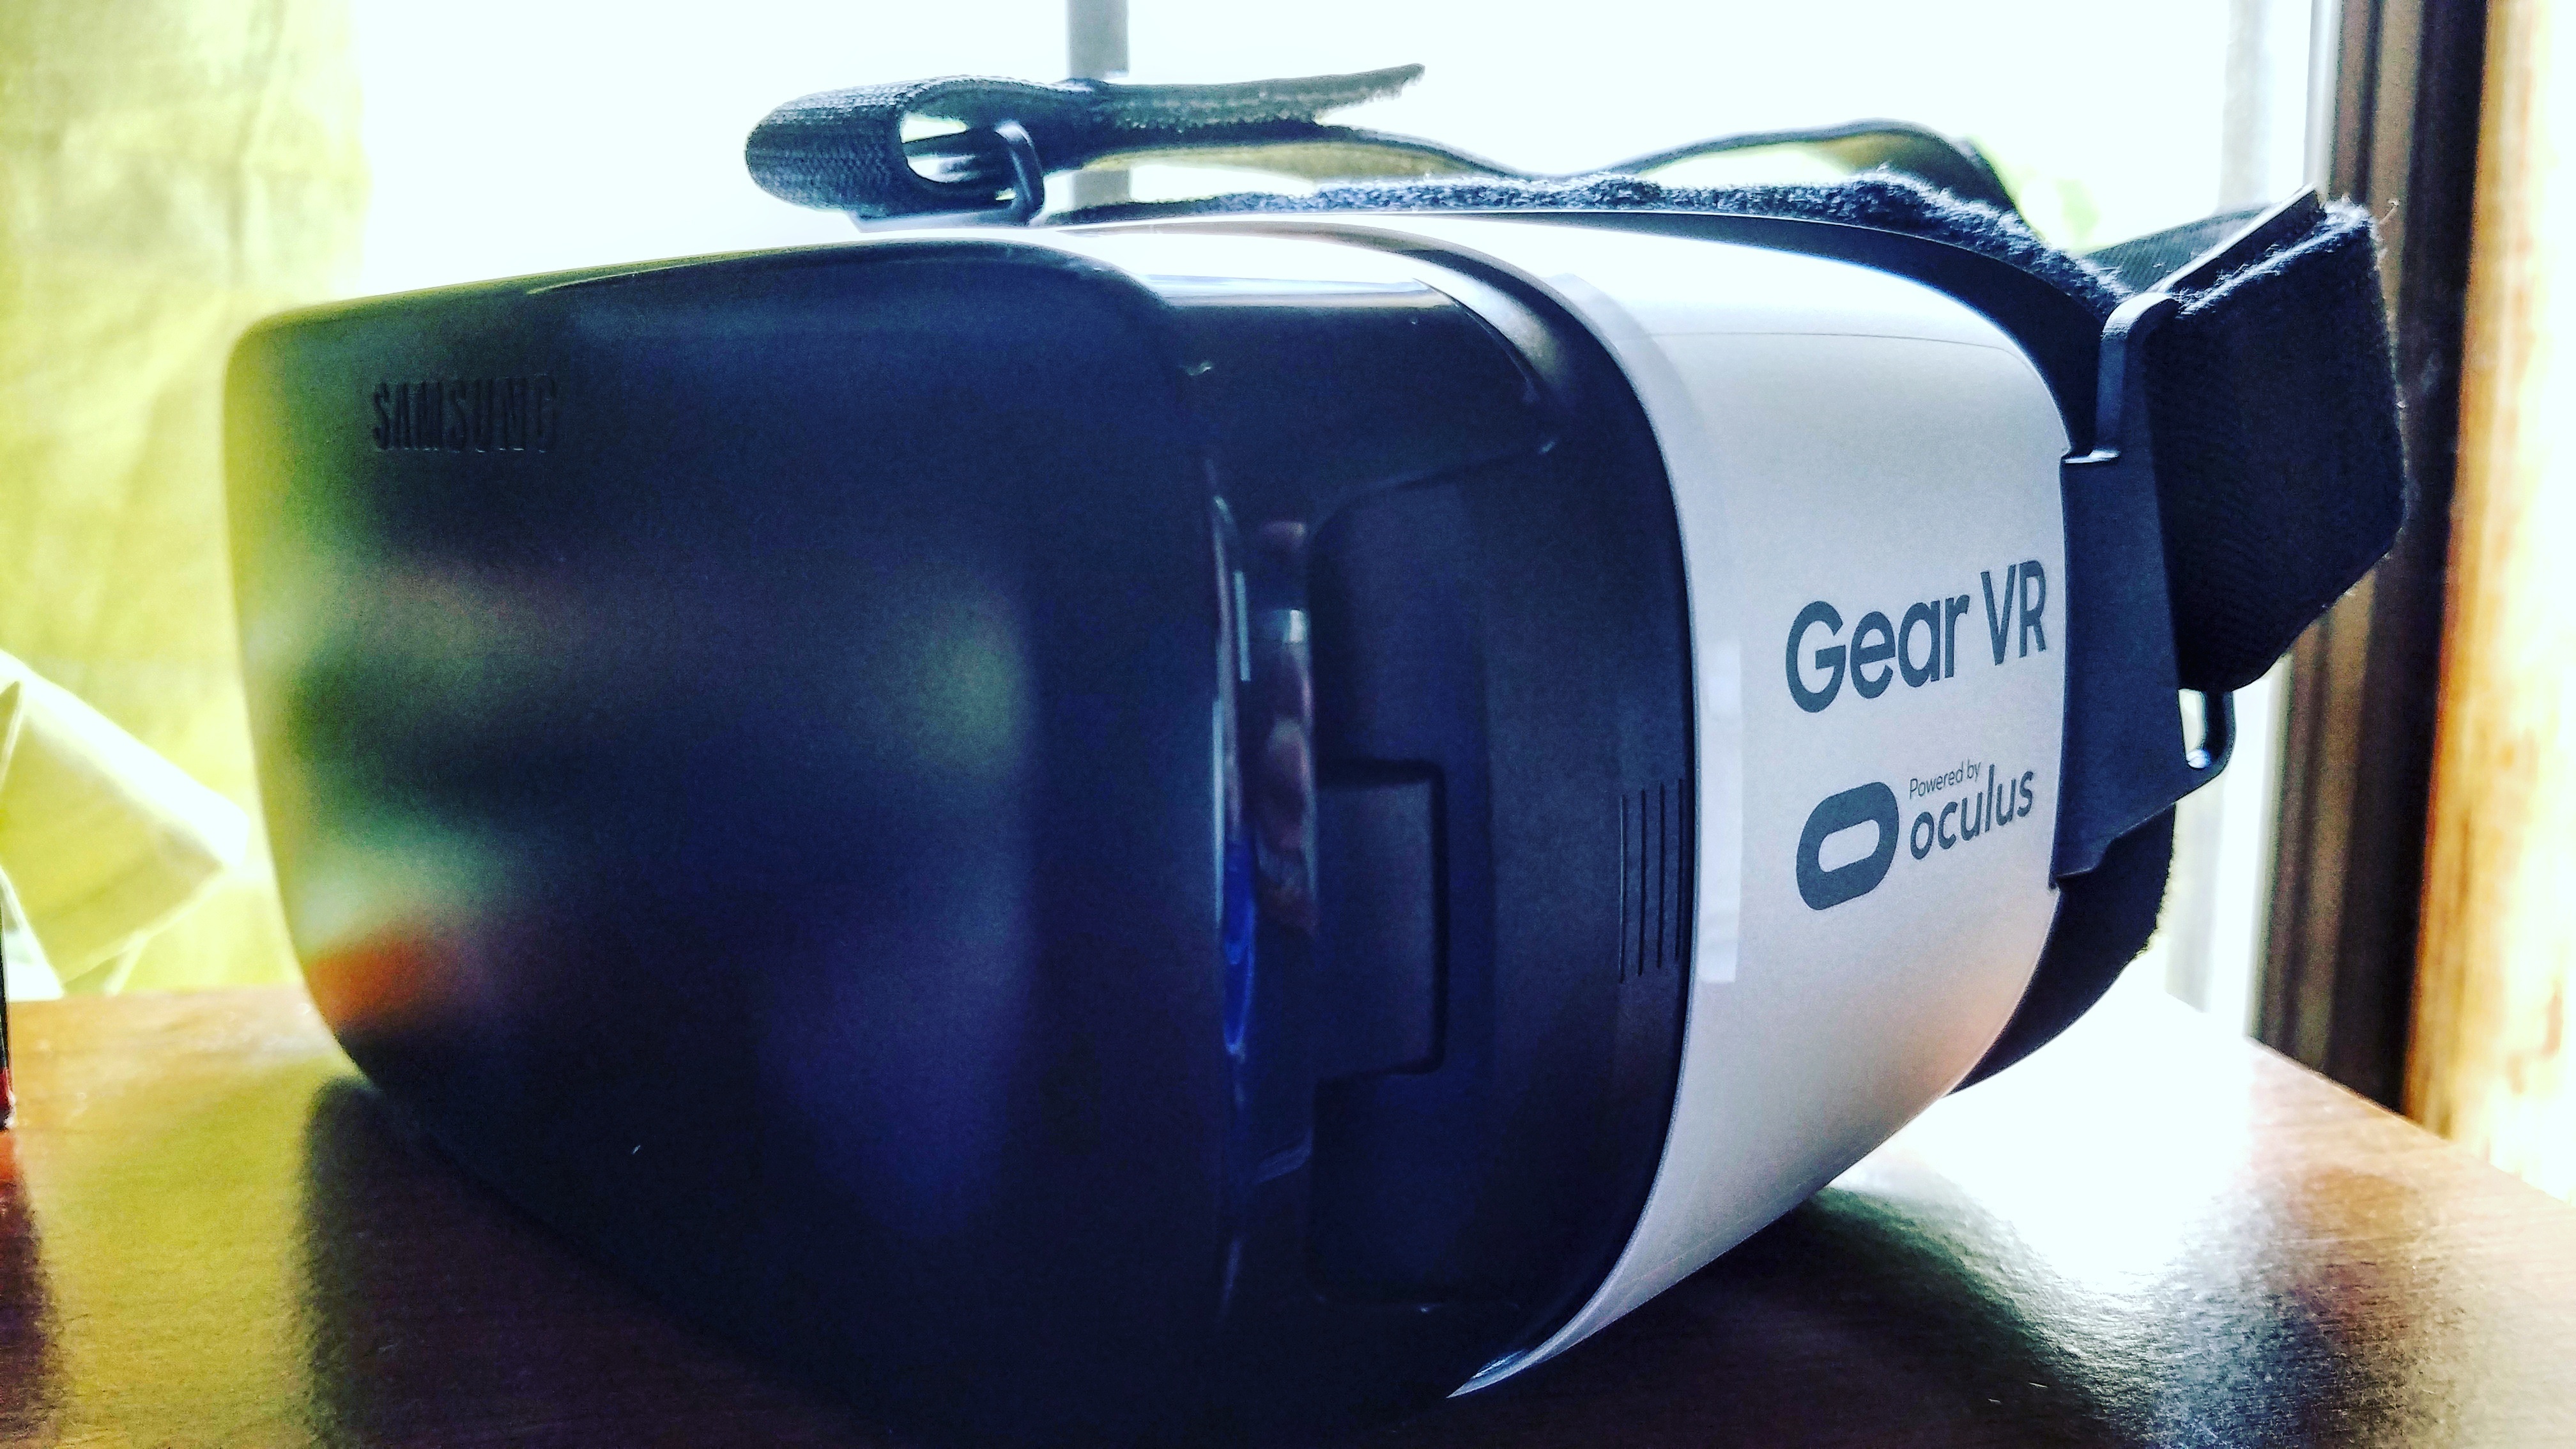
glass, color, blue, suitcase, automotive exterior